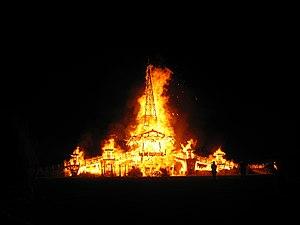
Burning Man est une grande rencontre, qui se tient chaque année dans le désert de Black Rock au Nevada pendant neuf jours. Elle a lieu la dernière semaine d'août, le premier lundi de septembre étant férié aux États-Unis. Souvent considéré comme étant un festival, son organisation et sa communauté insistent sur le fait que Burning Man n'est pas un festival, mais plutôt le rassemblement d'une communauté, dans une ville temporaire, ou encore un mouvement culturel global, basé sur dix principes.